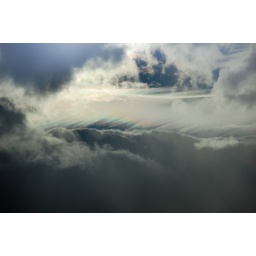
Rainbow within cloud formation as seen through poloraized windows of van